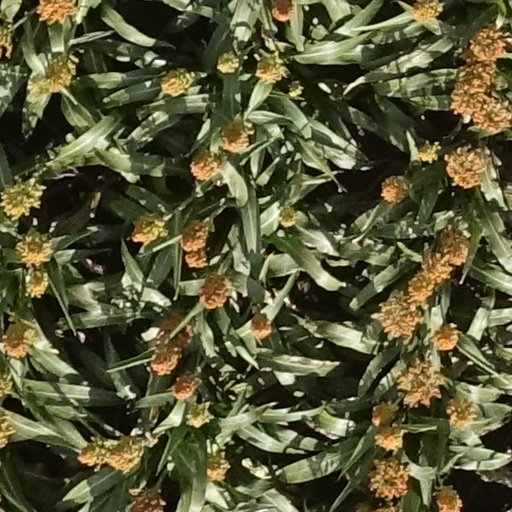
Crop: sorghum